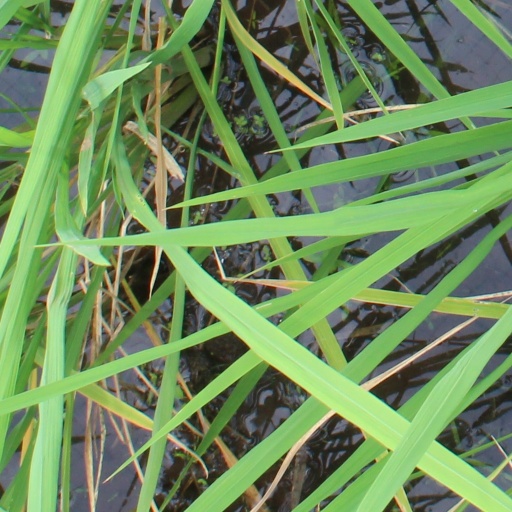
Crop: rice